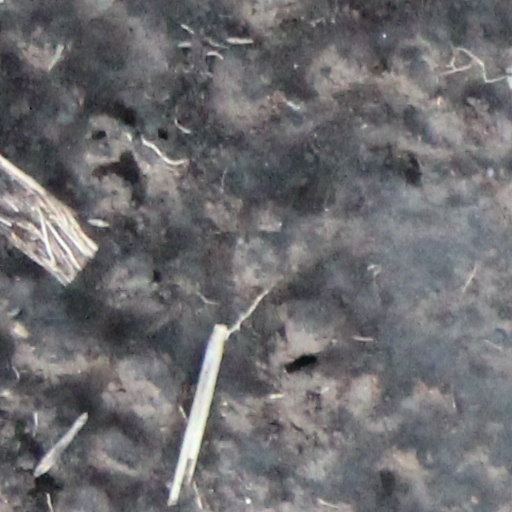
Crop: wheat